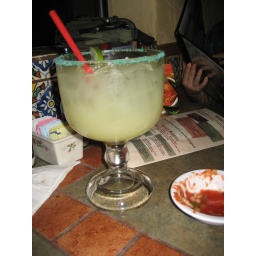
LARGE margarita on the rocks with blue salt.. I think that had 3 shots in it.